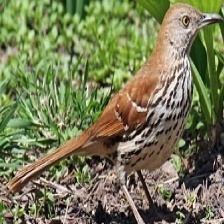
Species: BROWN THRASHER
Scientific name: TOXOSTOMA RUFUM